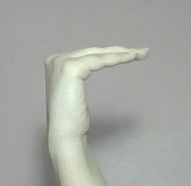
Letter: haa